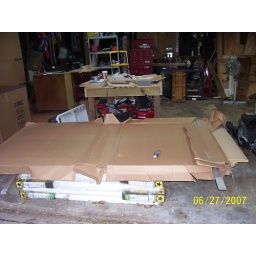
Here is a picture of a box I was cutting in the shape of a base cabinet.